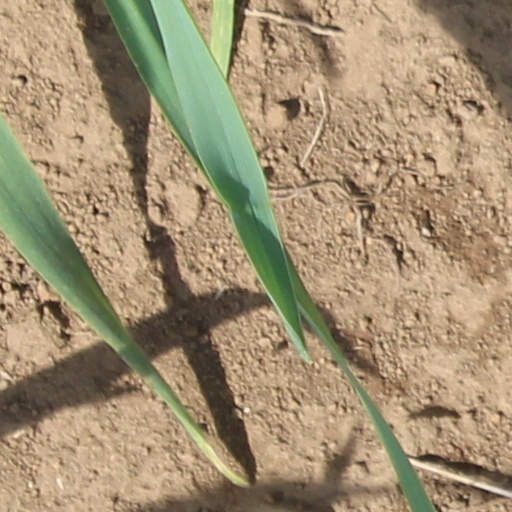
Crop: wheat